Dahiya doctrine

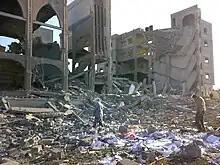
Destroyed building in Rafah, 12 January 2009

Some analysts have argued that Israel implemented such a strategy during the 2008–09 Gaza War, with the Goldstone Report concluding that the Israeli strategy was "designed to punish, humiliate and terrorize a civilian population".